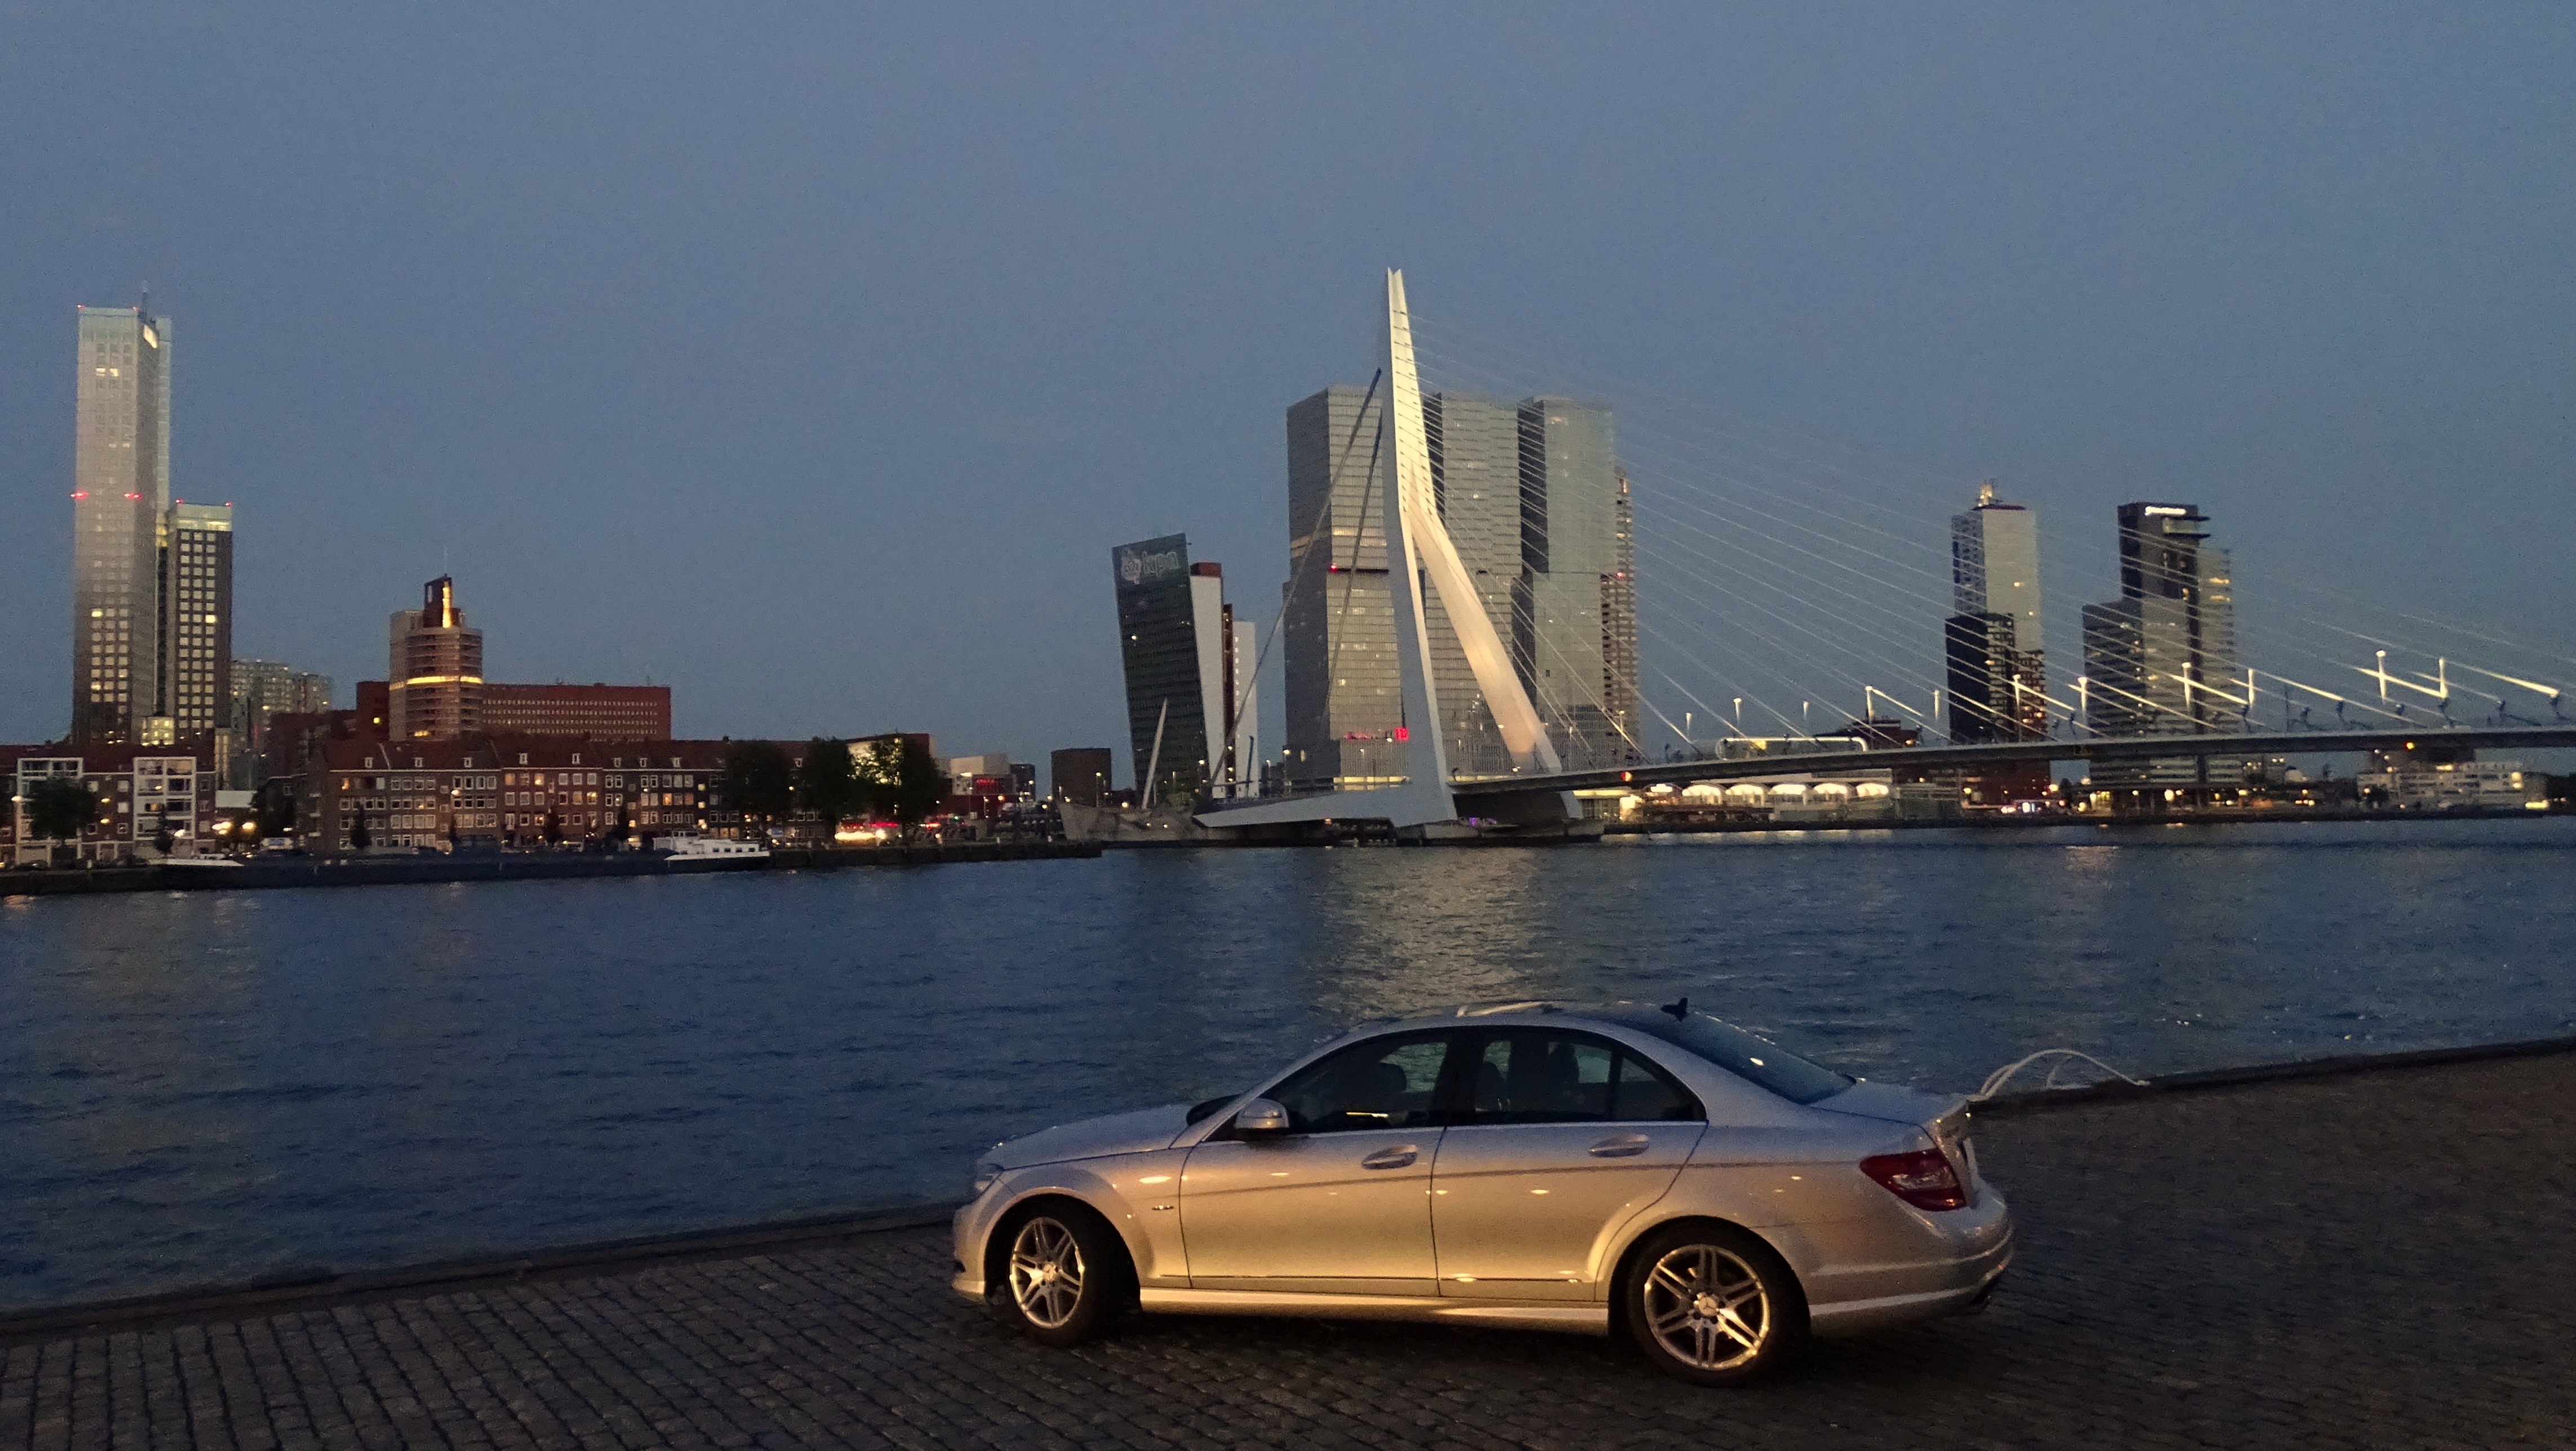
water, architecture, bridge, skyline, car, night, building, city, skyscraper, cityscape, vehicle, landmark, auto, port, at night, places of interest, netherlands, rotterdam, skyscrapers, mood, erasmus bridge, automobile make, luxury vehicle